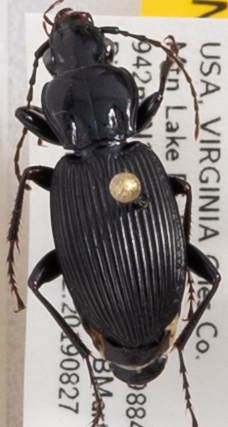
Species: Pterostichus lachrymosus
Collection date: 2019-08-27
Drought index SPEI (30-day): -0.764
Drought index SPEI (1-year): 1.69
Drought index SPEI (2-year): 1.69